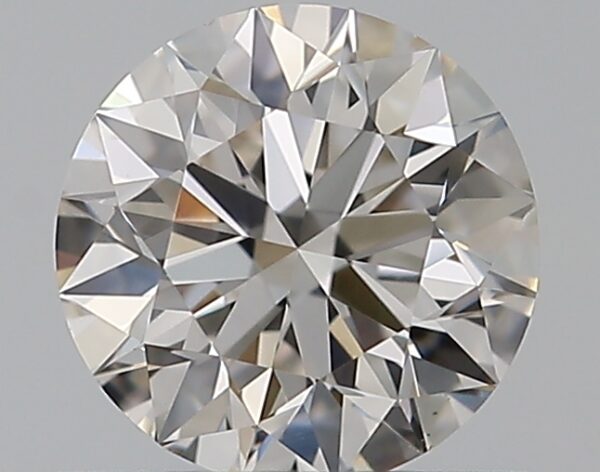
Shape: round
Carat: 0.5
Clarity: VS1
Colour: I
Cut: EX
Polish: EX
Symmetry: EX
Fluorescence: N
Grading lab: GIA
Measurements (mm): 5.05 x 5.08 x 3.17